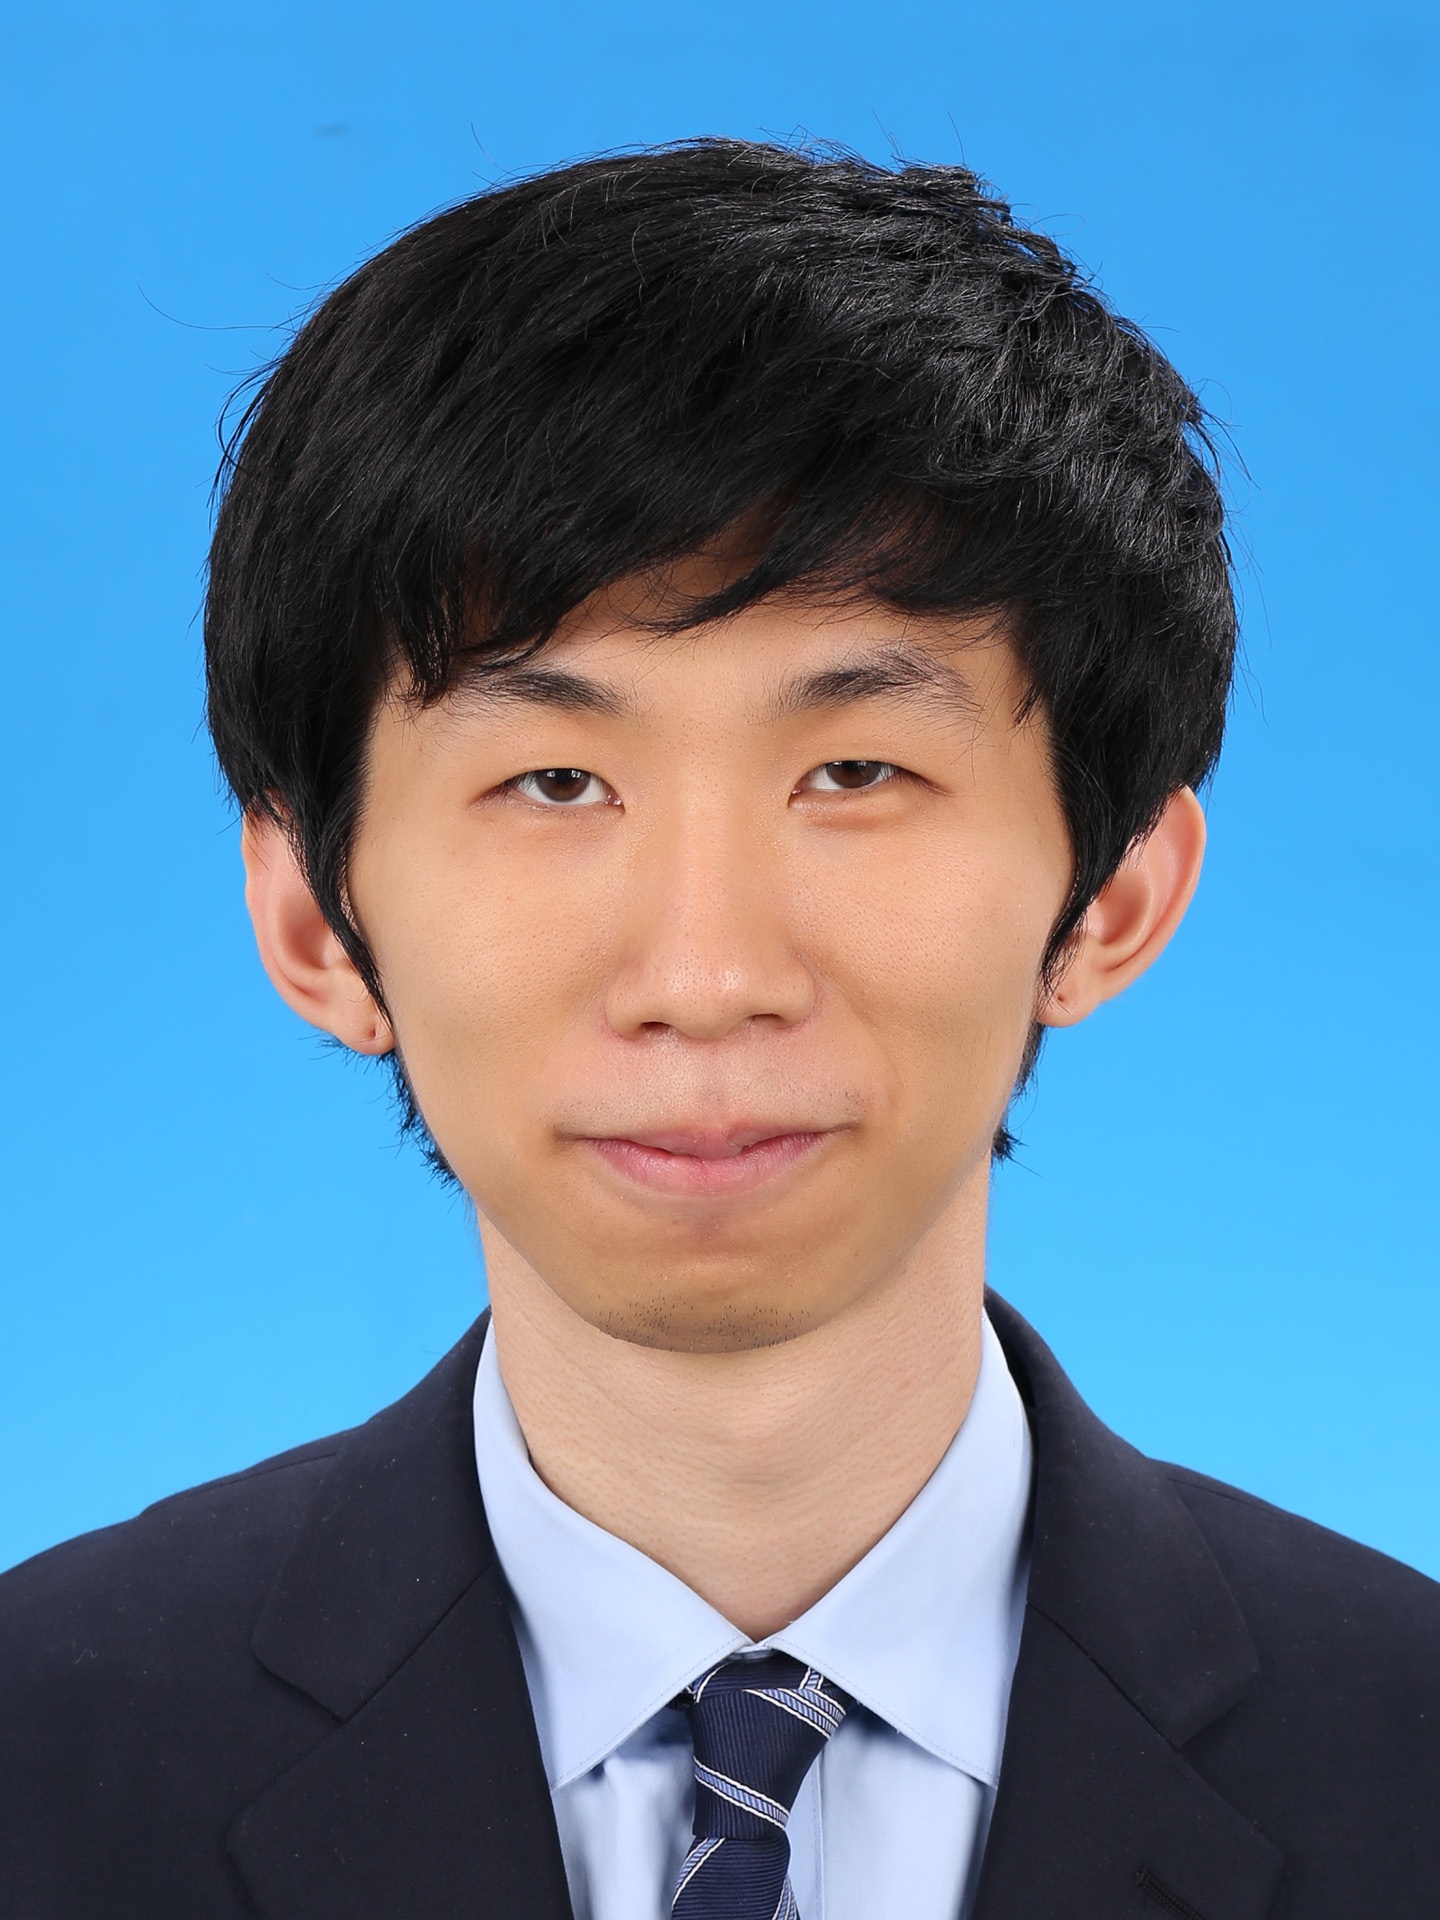
person, hair, male, chinese, profession, hairstyle, black hair, face, one, head, business people